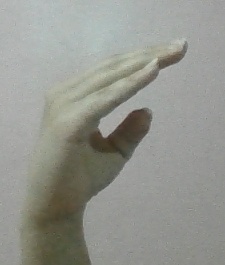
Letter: jeem